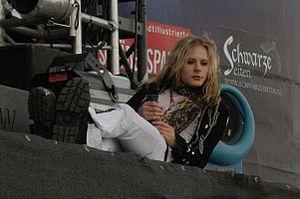
Jonne Aaron Liimatainen est le chanteur du groupe finlandais Negative.